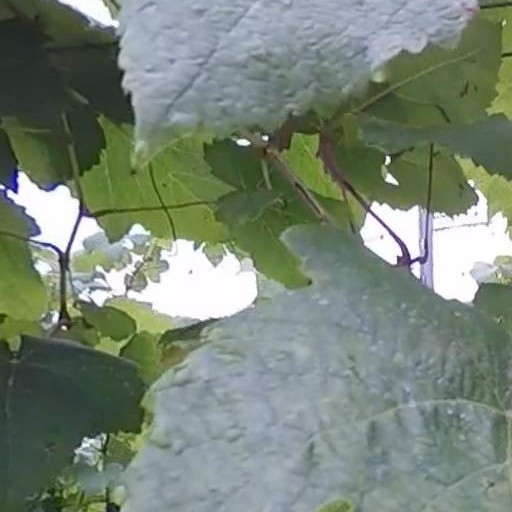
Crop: grape